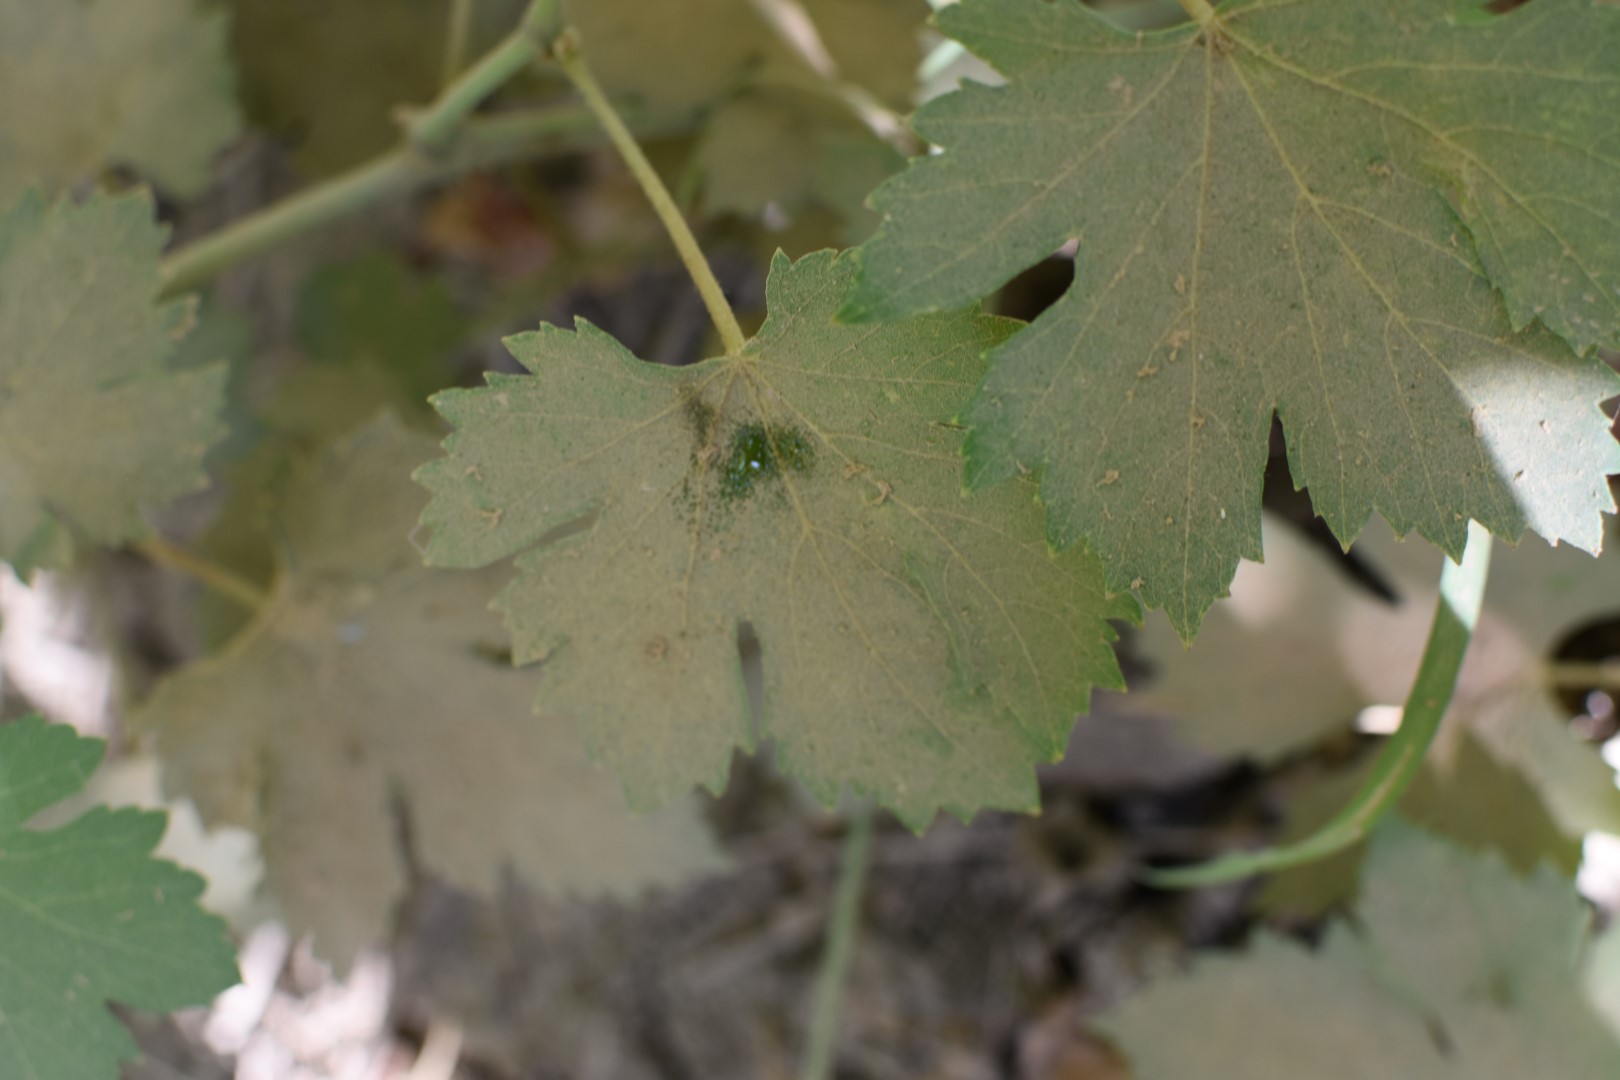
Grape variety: Halawani